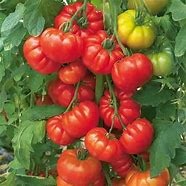
Label: tomato